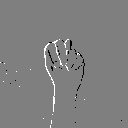
ASL letter: n